Gloria Salguero Gross

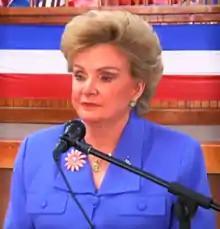
Salguero Gross in 2012

Mercedes Gloria Salguero Gross (24 September 1941 – 1 November 2015) was a Salvadoran politician, businesswoman, and one of the founders of the Nationalist Republican Alliance (ARENA). She served as the President of the Legislative Assembly of El Salvador from 1994 to 1997.